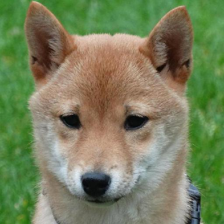
Label: animals